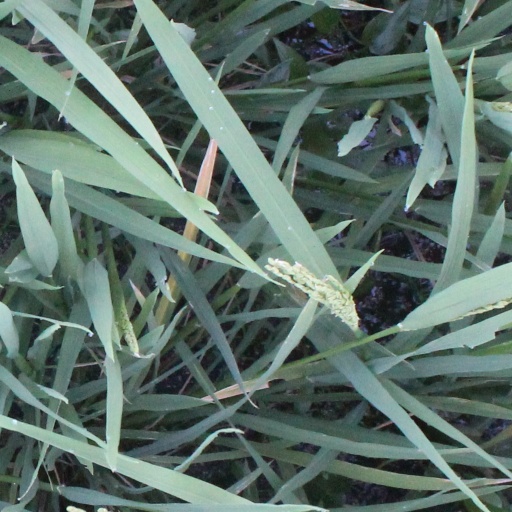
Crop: rice